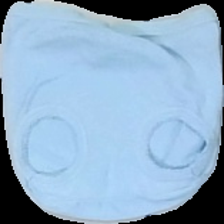
View: front
Type: Top
Category: Children
Brand: Missing
Colors: White
Material: 100% cotton
Cut: Regular
Season: Summer
Stains: Major
Holes: Minor
Damage: yellowing
Price range: 50-100
Recommended usage: Recycle
Comment: vintage